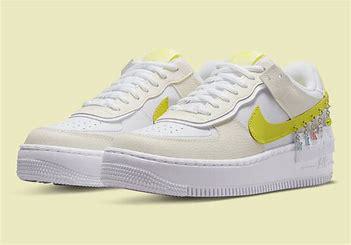
Brand: Nike
Model: Air Force 1 Shadow